Donna Haraway

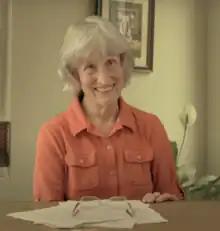

In Haraway's thesis, "Situated Knowledges: The Science Question in Feminism and the Privilege of Partial Perspective" (1988), she means to expose the myth of scientific objectivity. Haraway defined the term "situated knowledges" as a means of understanding that all knowledge comes from positional perspectives. Our positionality inherently determines what it is possible to know about an object of interest. Comprehending situated knowledge "allows us to become answerable for what we learn how to see". Without this accountability, the implicit biases and societal stigmas of the researcher's community are twisted into ground truth from which to build assumptions and hypothesis. Haraway's ideas in "Situated Knowledges" were heavily influenced by conversations with Nancy Hartsock and other feminist philosophers and activists.